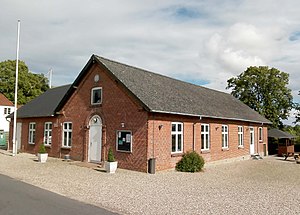
Langå (Nyborg Kommune)
Forsamlingshuset i Langå (Nyborg Kommune)
Langå er en by på Østfyn med 202 indbyggere i byområdet, beliggende 13 km sydøst for Ørbæk, 19 km nordøst for Svendborg og 16 km syd for Nyborg. Byen hører til Nyborg Kommune og ligger i Region Syddanmark.